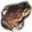
Label: frog